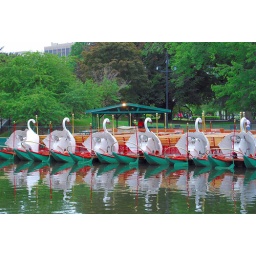
swan boats in Boston Commons